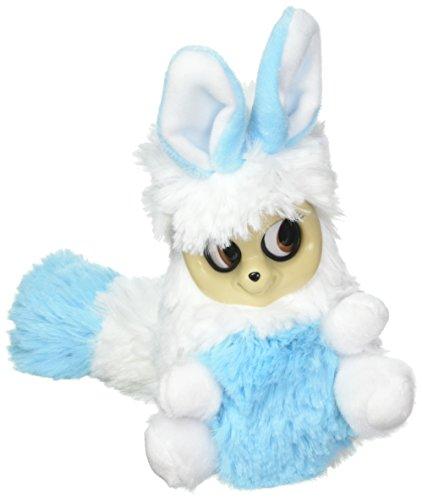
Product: Fur Babies World DREAMSTARS - NEESHA
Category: Toys & Games | Stuffed Animals & Plush Toys | Stuffed Animals & Teddy Bears
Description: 6 Fur Babies to collect.
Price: $7.49
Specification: ProductDimensions:3.9x2.8x4.7inches|ItemWeight:2.08ounces|ShippingWeight:2.4ounces(Viewshippingratesandpolicies)|DomesticShipping:ItemcanbeshippedwithinU.S.|InternationalShipping:ThisitemcanbeshippedtoselectcountriesoutsideoftheU.S.LearnMore|ASIN:B079G58M81|Itemmodelnumber:93604|Manufacturerrecommendedage:5-15years